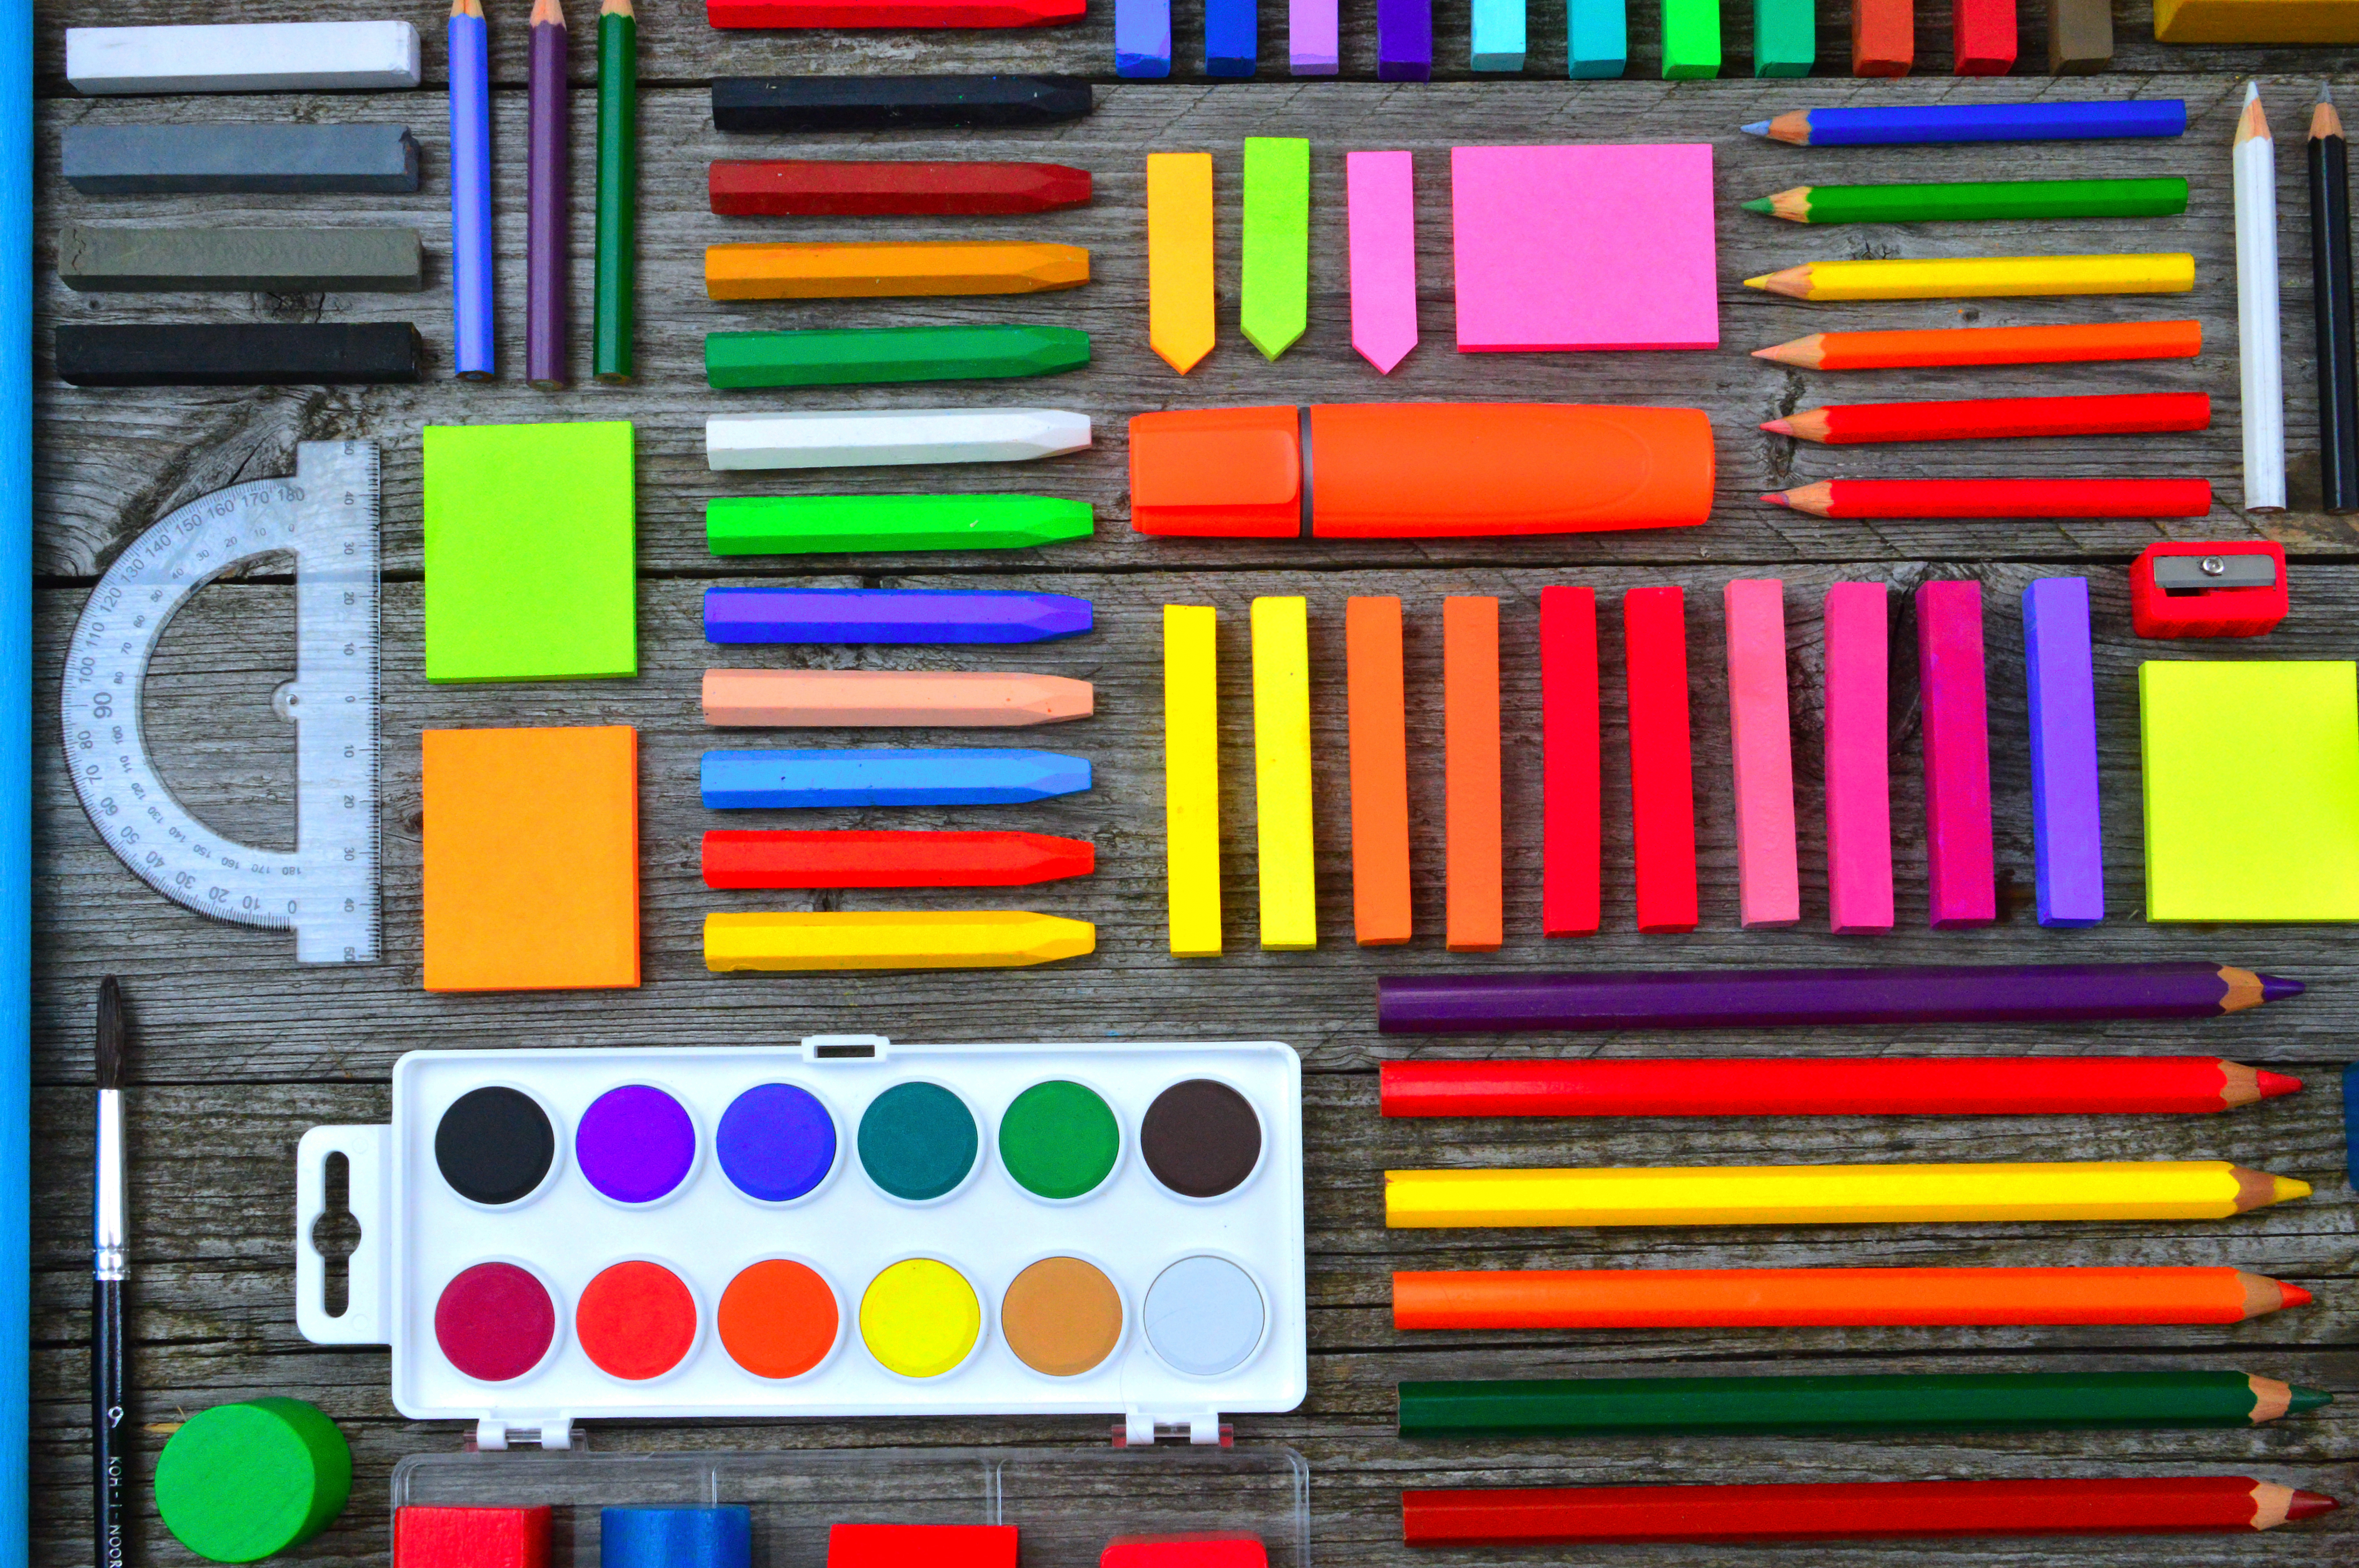
school, stationery, background, supplies, white, back, view, top, office, colorful, notebook, accessories, pencil, tools, education, paper, scissors, paint, isolated, pen, note, sharpener, calculator, flat, color school stationery, wood, wooden, eraser, equipment, desk, college, elementary, concept, group, object, product, material, textile, plastic